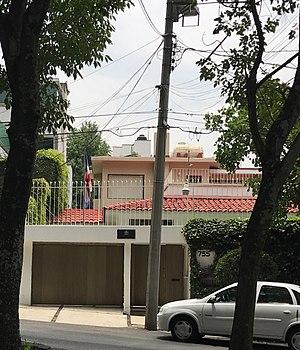
Ceci est une liste des représentations diplomatiques de la République dominicaine, à l'exclusion des consulats honoraires. La plupart des missions de la République dominicaine sont situées en Amérique et dans les Caraïbes.